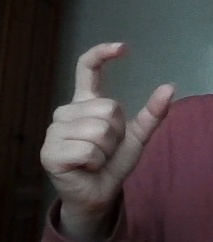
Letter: nun